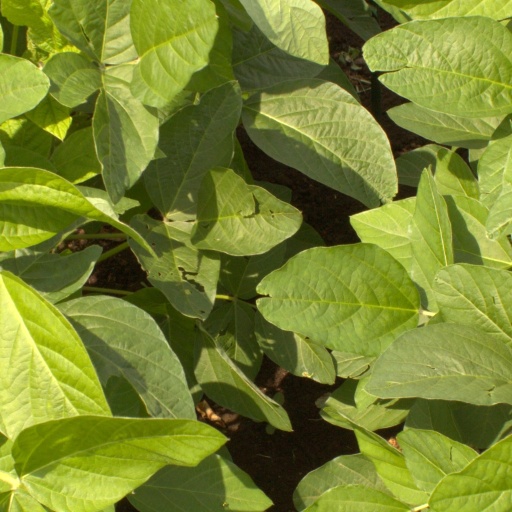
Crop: soybean